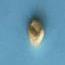
Maize quality: Good